Intellectual movements in Iran

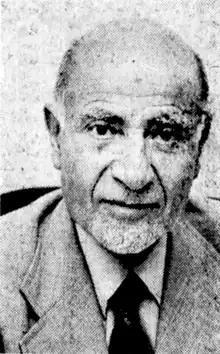
Iranian scholar Mehdi Bazargan was an advocate of democracy and civil rights. He also opposed the cultural revolution and US embassy takeover.

Main figures in this category are Mehdi Bazargan, Abdolkarim Soroush, Mohammad Mojtahed Shabestari, Mostafa Malekian, Mohsen Kadivar, Alireza Alavitabar and Hossein Bashiriyeh.